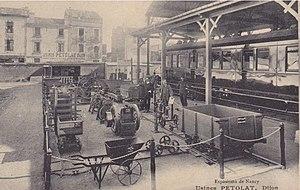
Usines Petolat, Dijon (Exposition de Nancy)